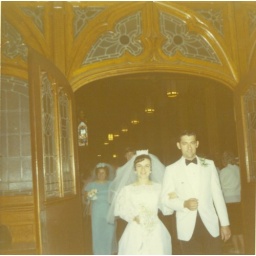
The doors have been used in the new church, but the upper and side woodwork and glass was not used.